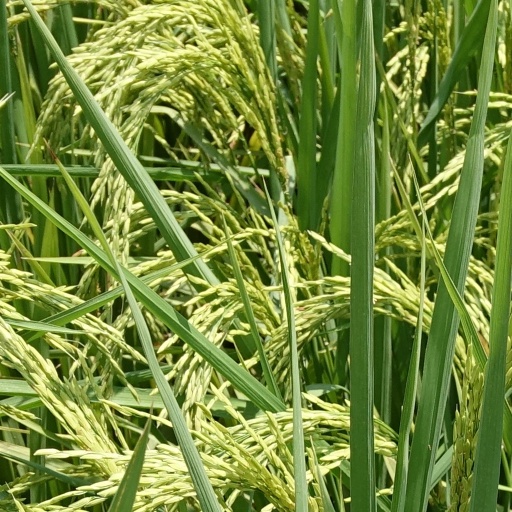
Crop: rice